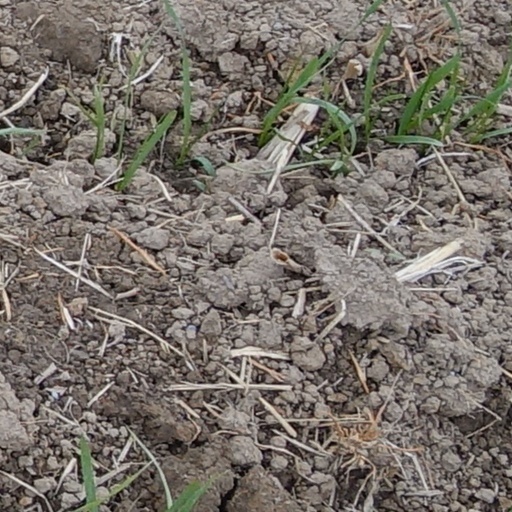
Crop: wheat